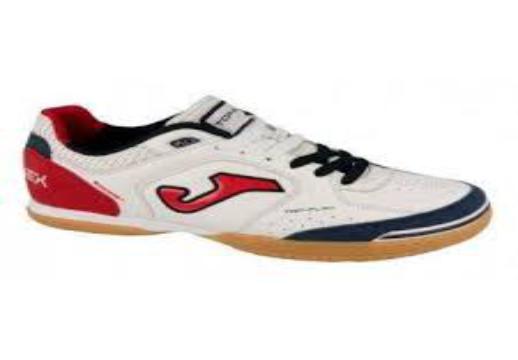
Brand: Joma-1
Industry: Clothes